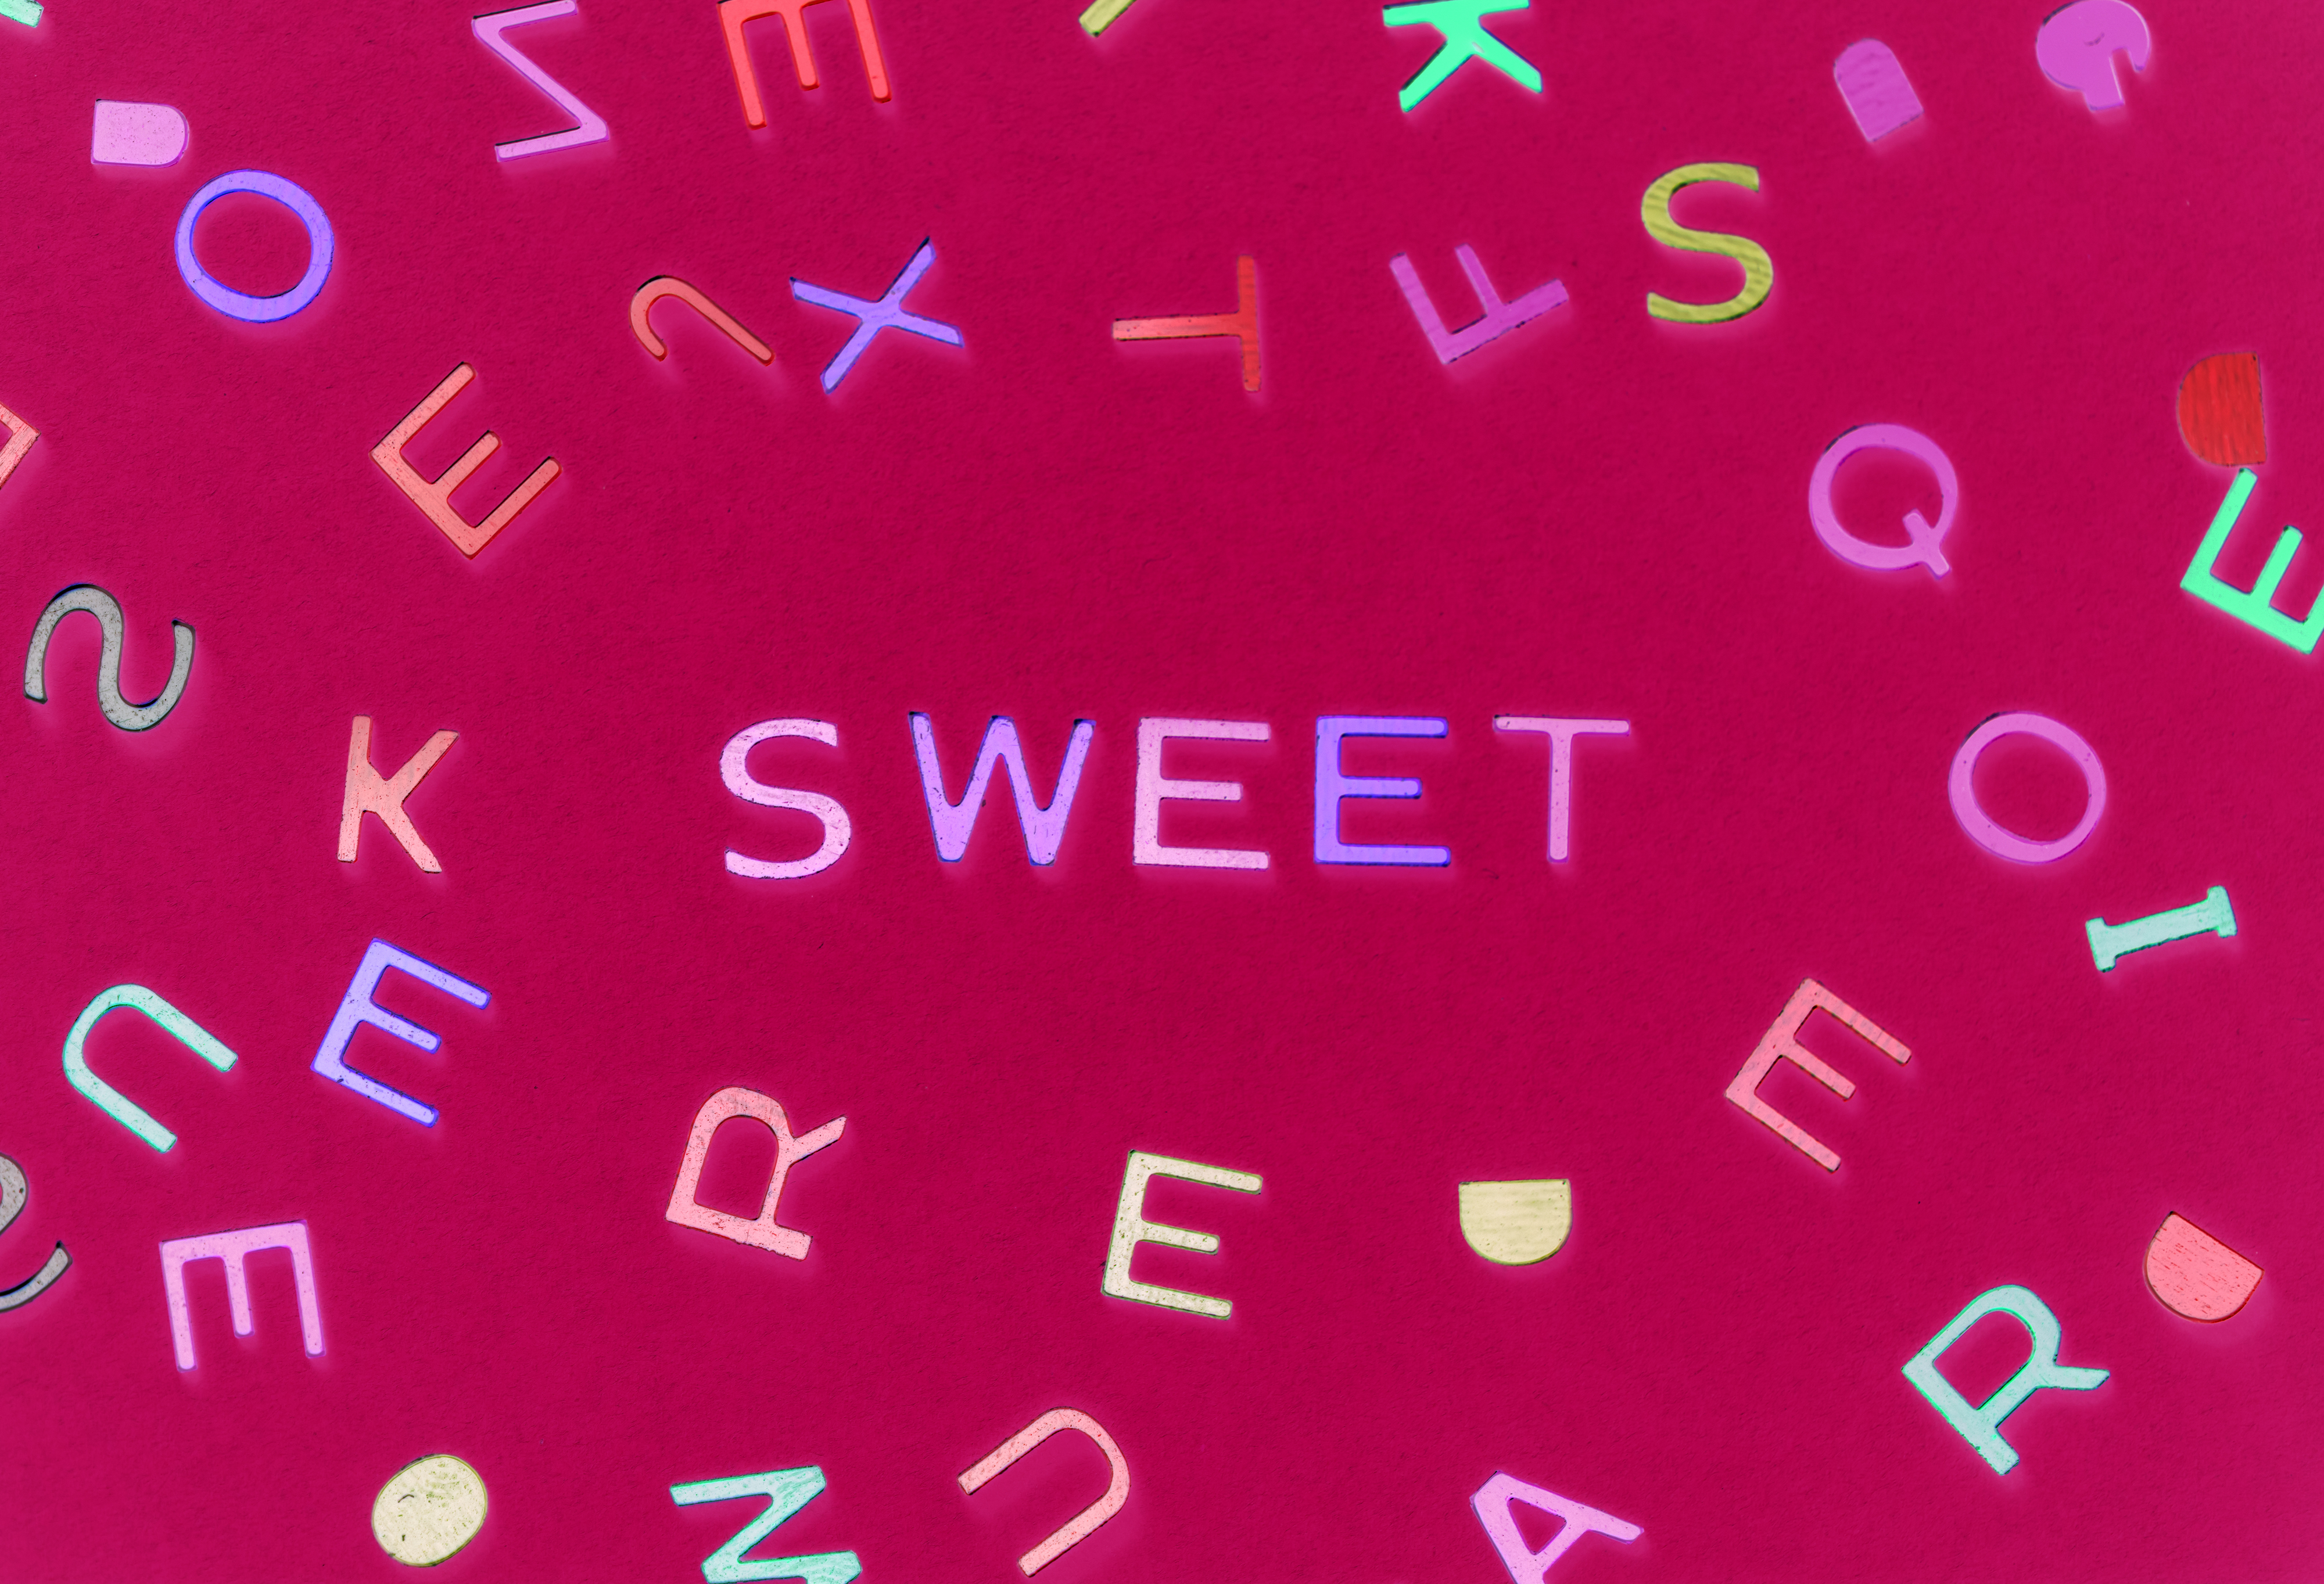
addicted, addiction, aerial, alphabet, alphabetic, background, calligraphy, calories, character, classroom, colorful, concept, decoration, design, education, elementary, emotion, fat, flat lay, flatlay, font, food, graphic, isolated, junk, kindergarten, learn, learning, lesson, lettering, letters, logo, love, message, pattern, preschool, school, spelling, studying, sweet, text, title, toy, typography, unhealthy, valentine, valentines, wallpaper, word, red, pink, magenta, number, heart, computer wallpaper, graphics, circle